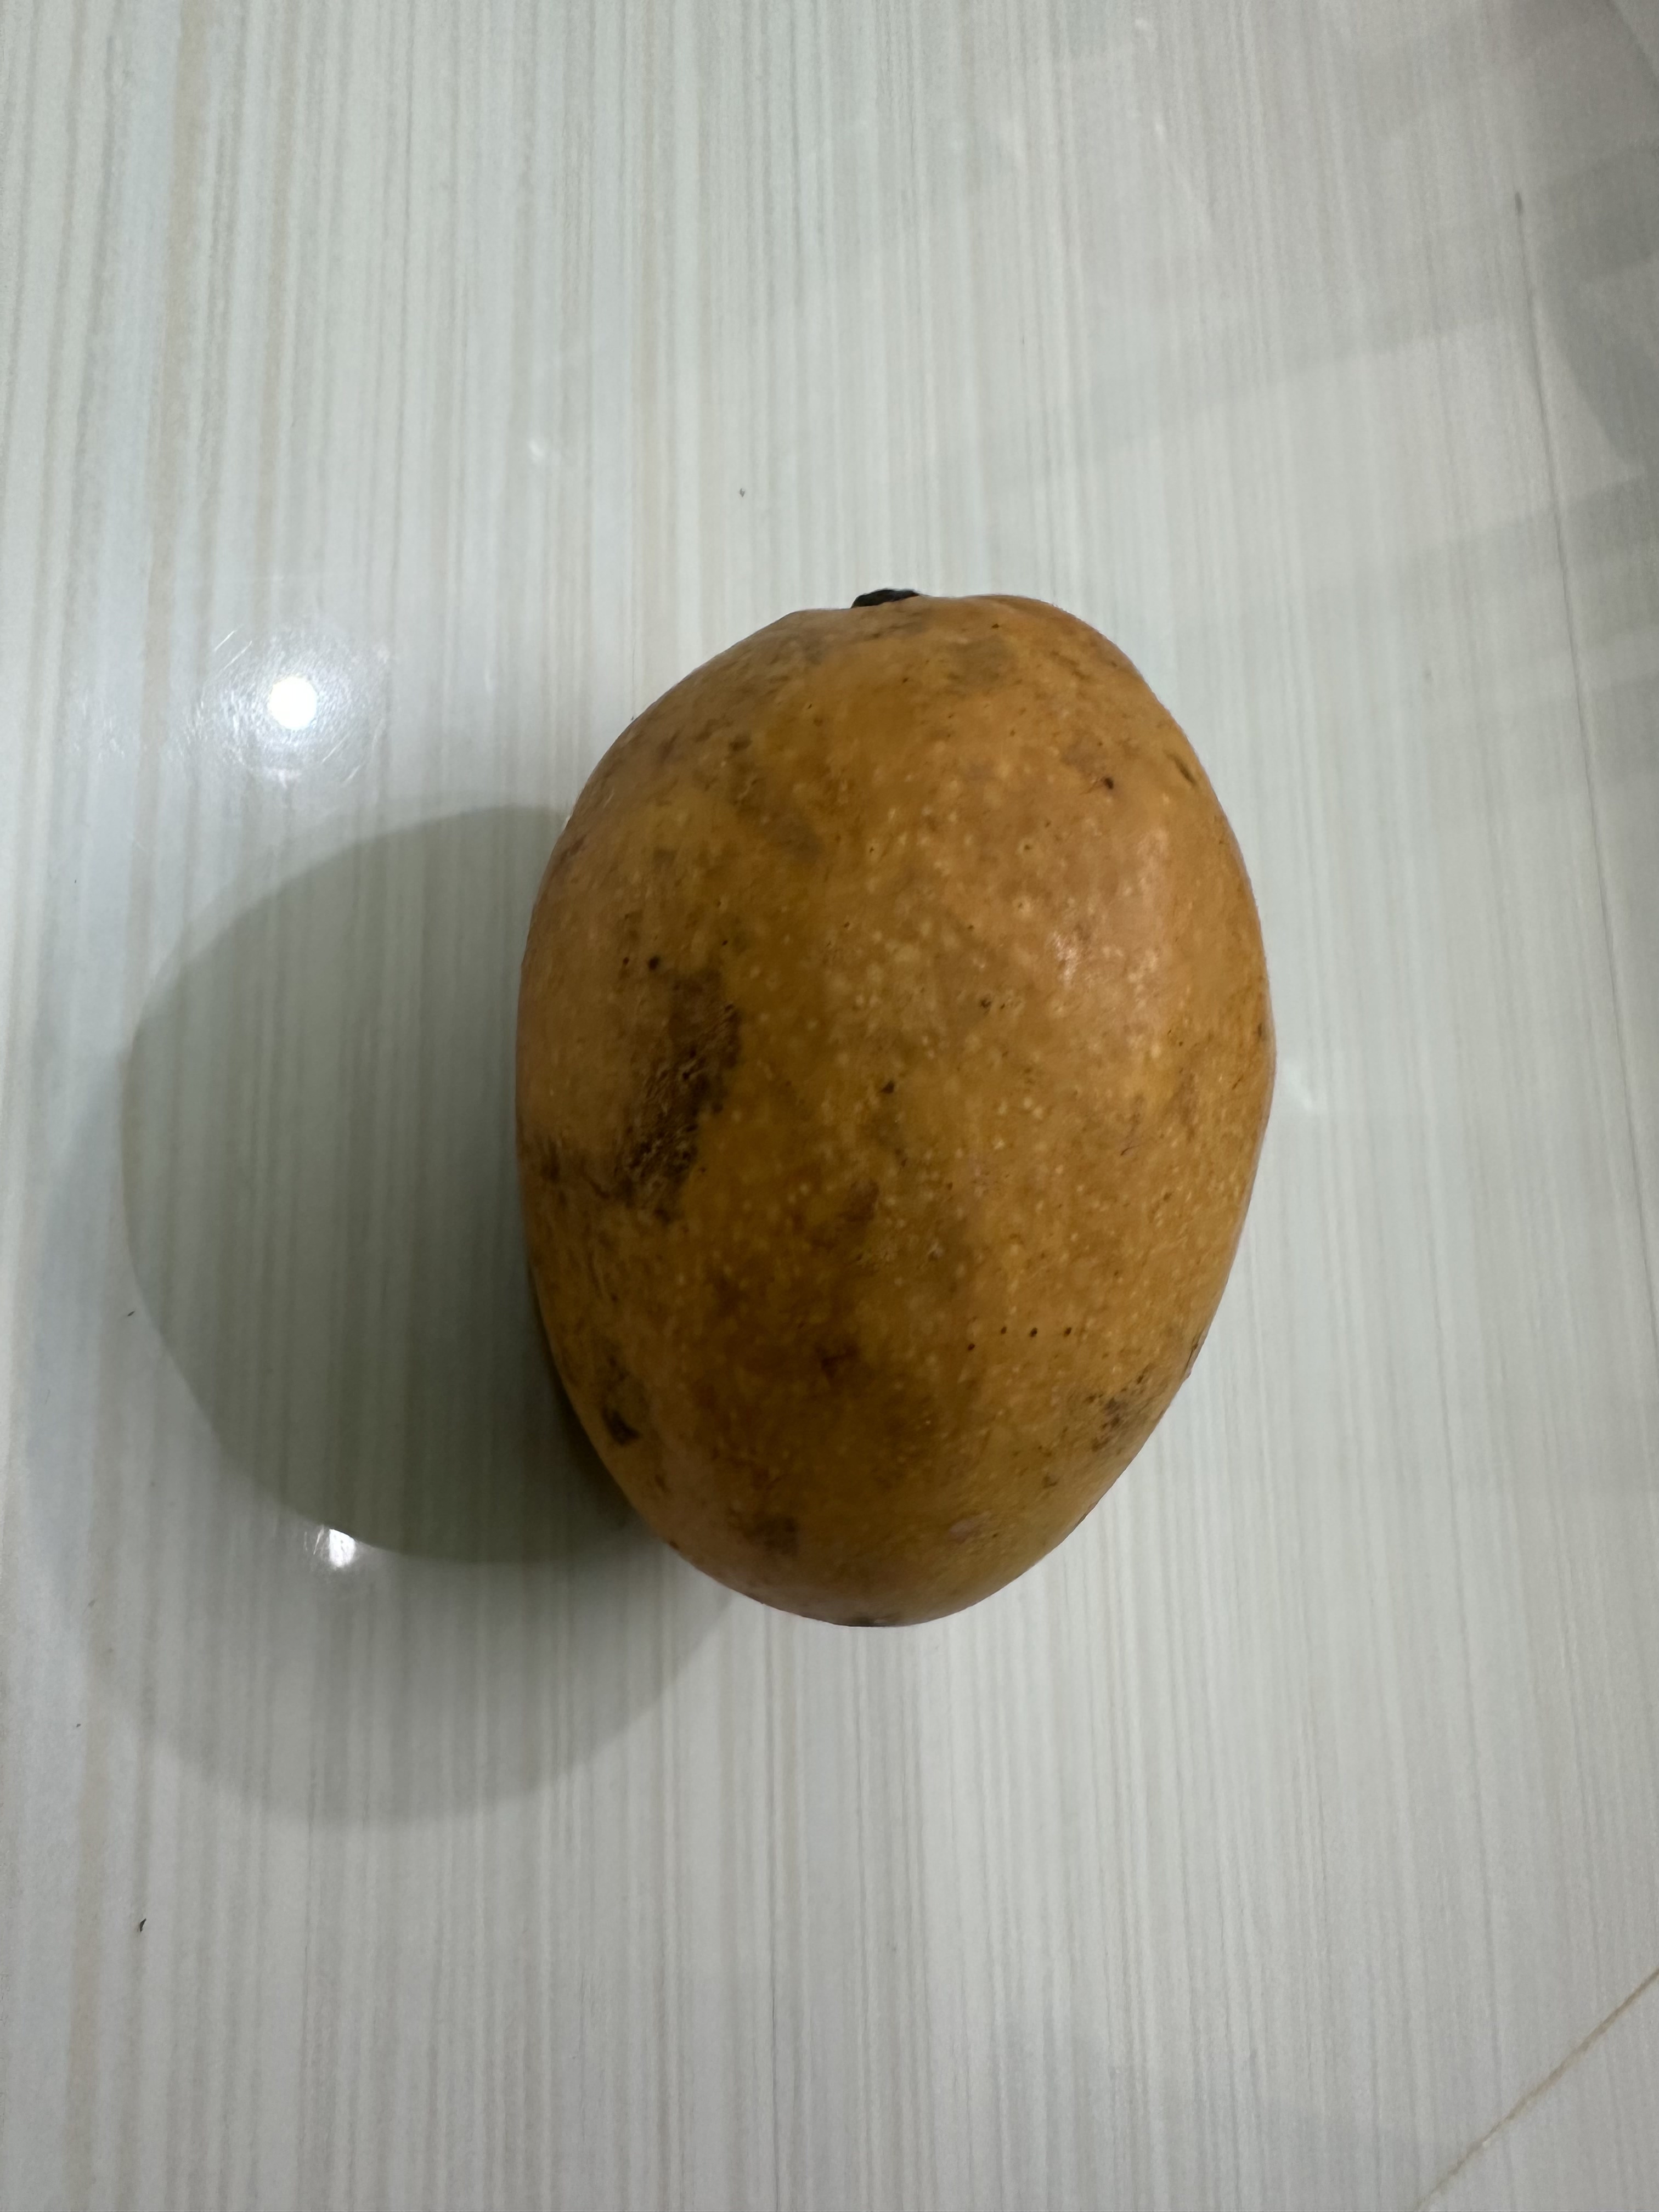
Mango variety: Bari-4